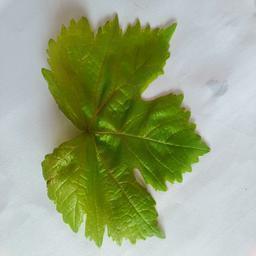
Label: Healthy Leaves